Peter Manigault

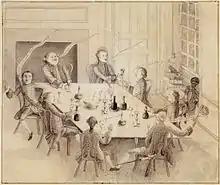
"Mr. Peter Manigault and Friends." Folk art depicting Manigault and his friends drinking around his table, .

He returned to South Carolina in 1754, where he practiced law, became a successful merchant and banker, and managed his family's extensive plantation holdings. By 1774 Manigault was the wealthiest person in the British North American colonies, with a net worth - that included hundreds of slaves - of approximately £33,000 in 1770, which was equal to approximately $4 million in 2016.